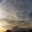
Label: cloud